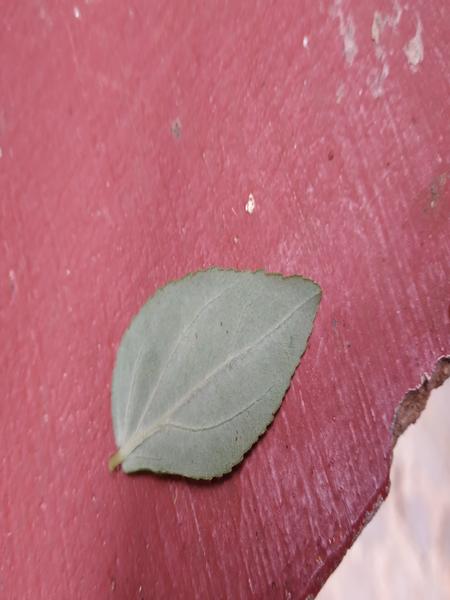
Plant: Astma_weed